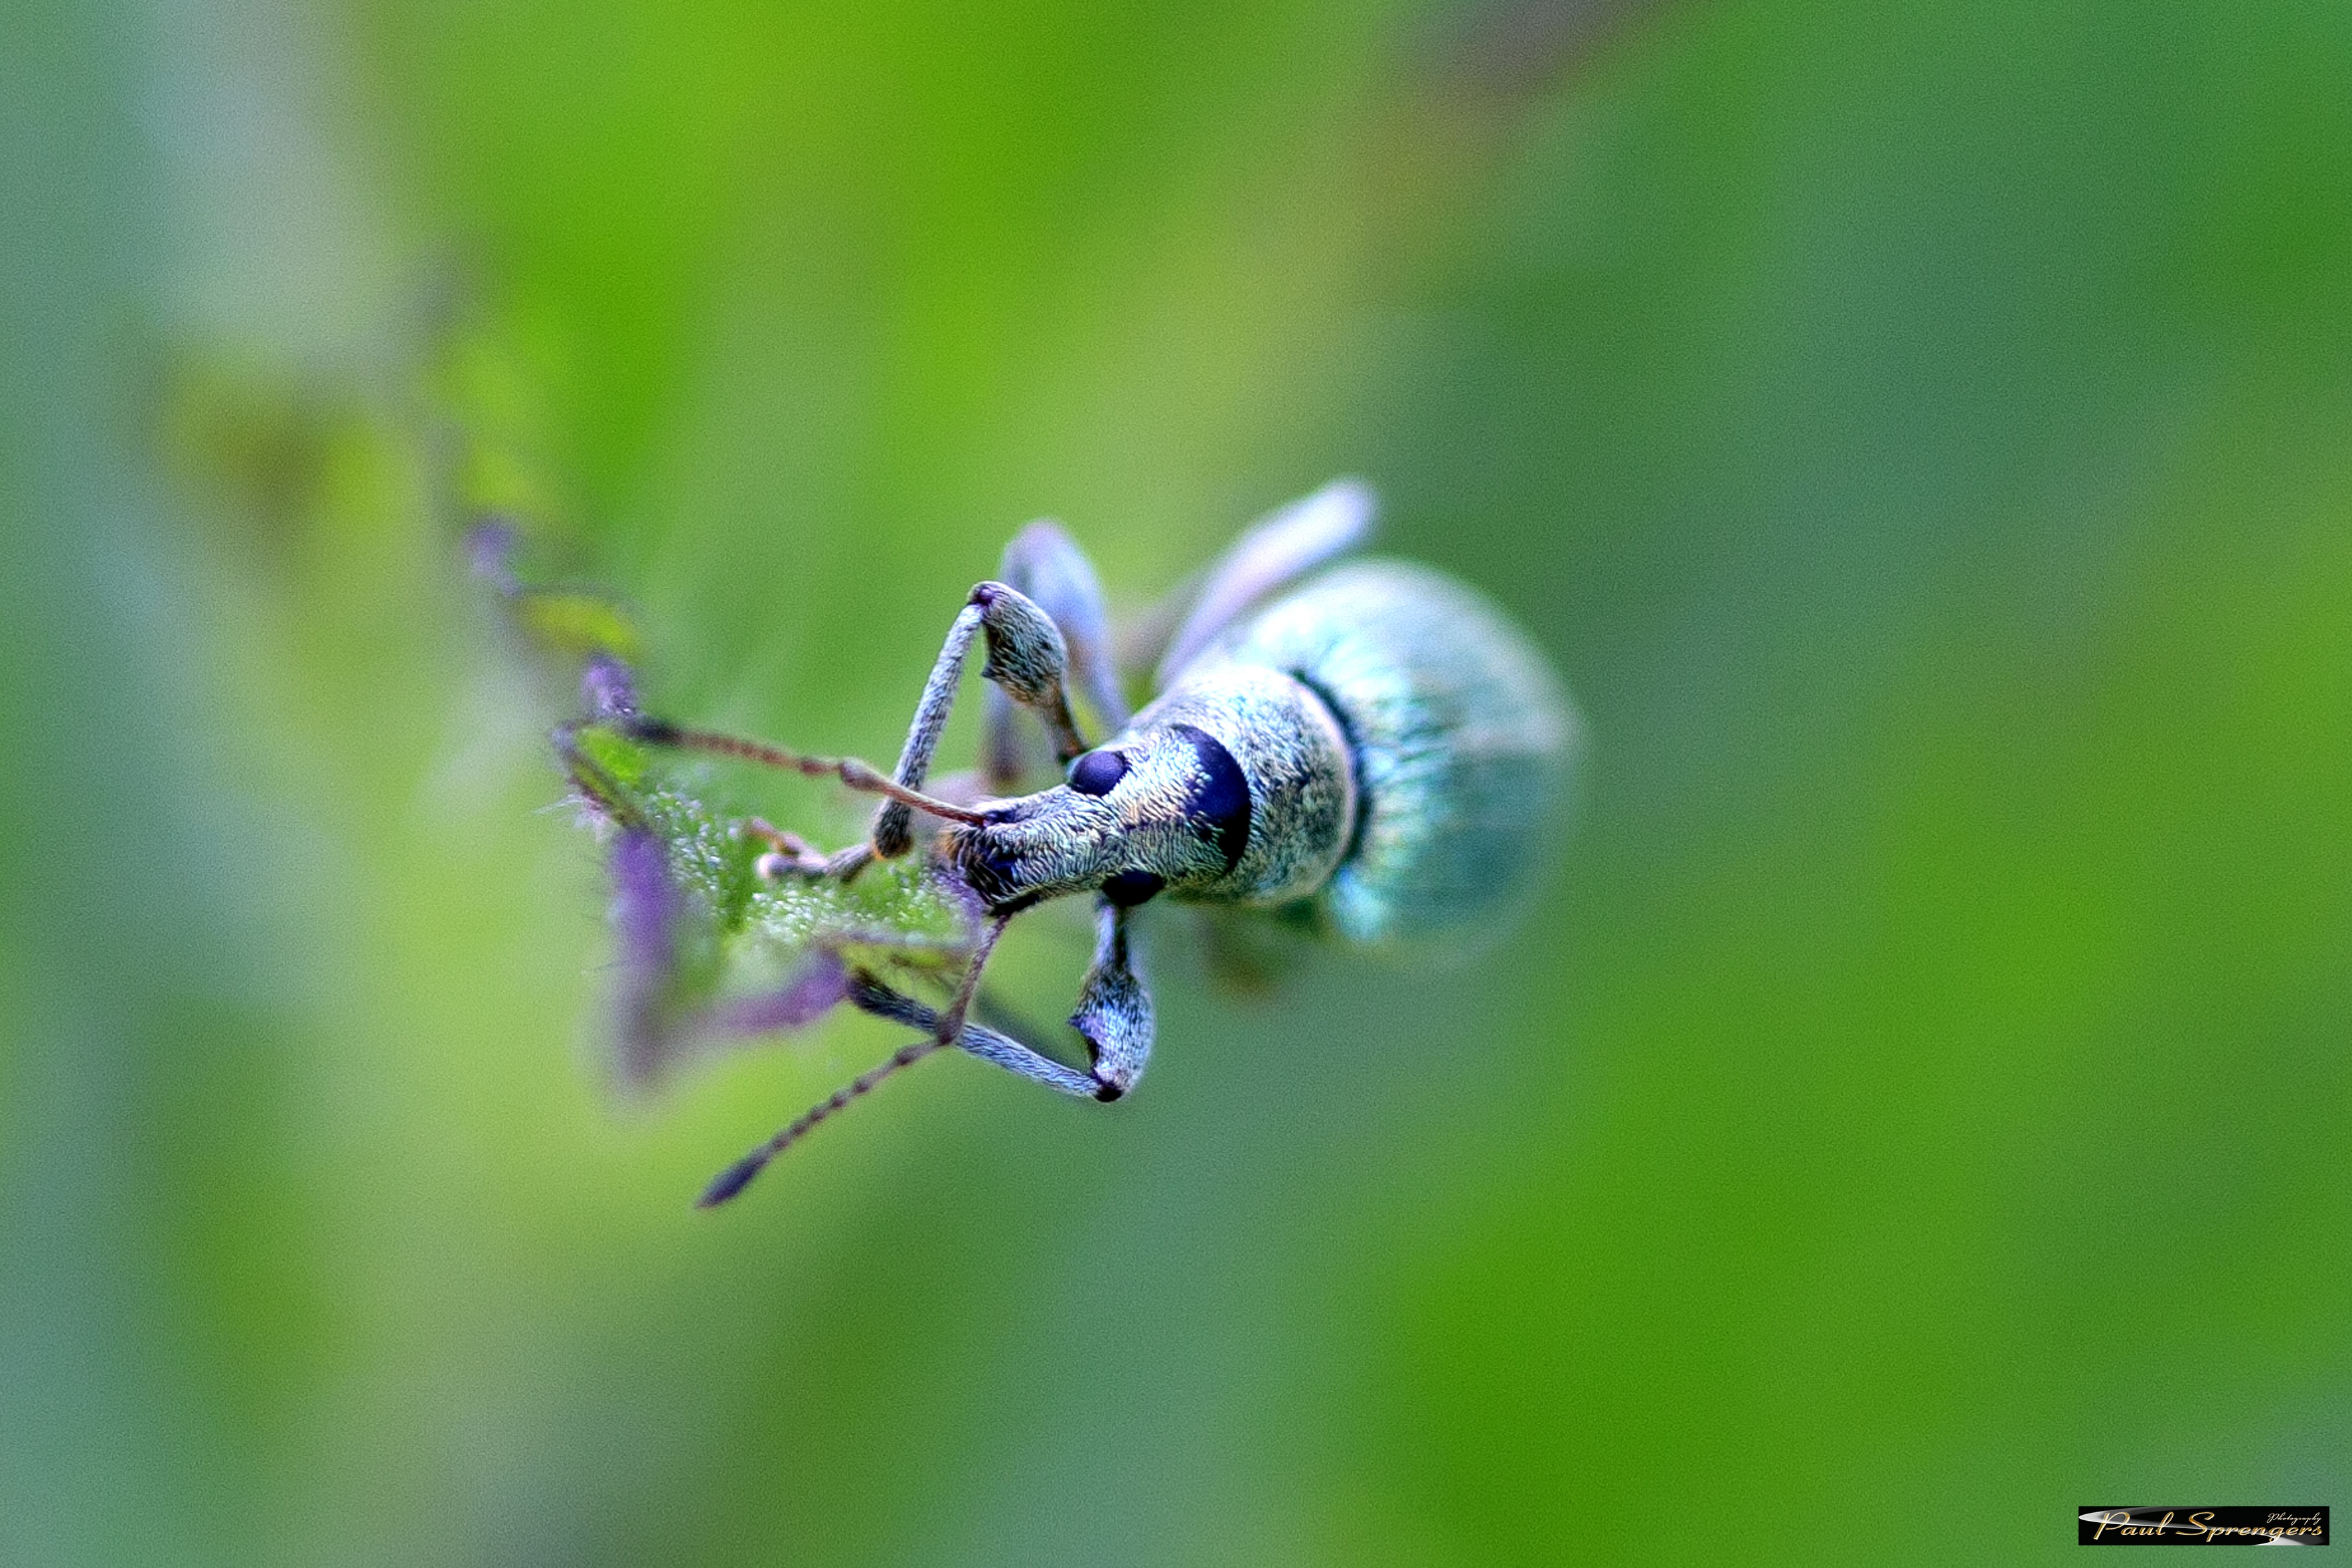
nature, photography, flower, fly, green, insect, macro, bug, flora, fauna, invertebrate, close up, dragonfly, nectar, macro photography, plant stem, dragonflies and damseflies, polydrosus sericeus